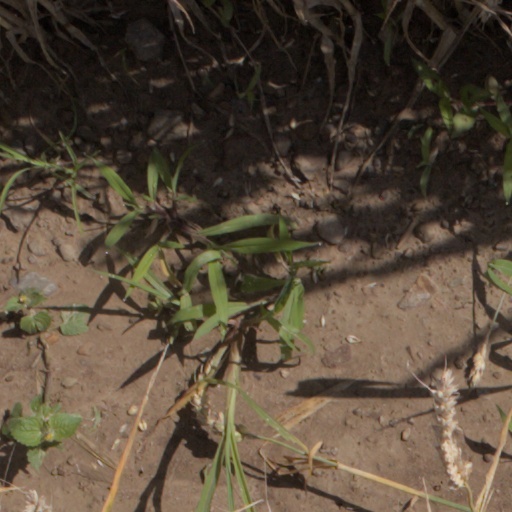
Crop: wheat